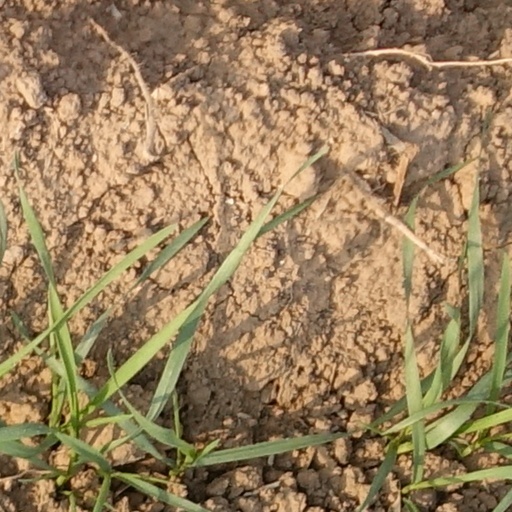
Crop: wheat